John Gilbert Cooper

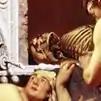
Detail of Wright's "Miravan Breaking Open the Tomb of his Ancestors"

Besides Cooper's books he also inspired a noted painting by Joseph Wright of Derby. The painting entitled "Miravan Breaking Open the Tomb of his Ancestors" was based on a story in Cooper's "Letters of Taste". Cooper had recounted a story where a greedy nobleman despoils his ancestor's grave in search of riches to find himself cursed by his ancestor.